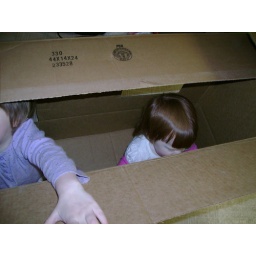
the box raine's princess kitchen came in